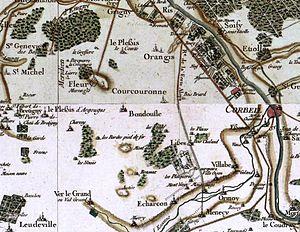
Carte de Courcouronnes au XVIIIe siècle par Cassini.
Courcouronnes est une ancienne commune française située à vingt-sept kilomètres au sud de Paris, dans le département de l’Essonne en région Île-de-France.